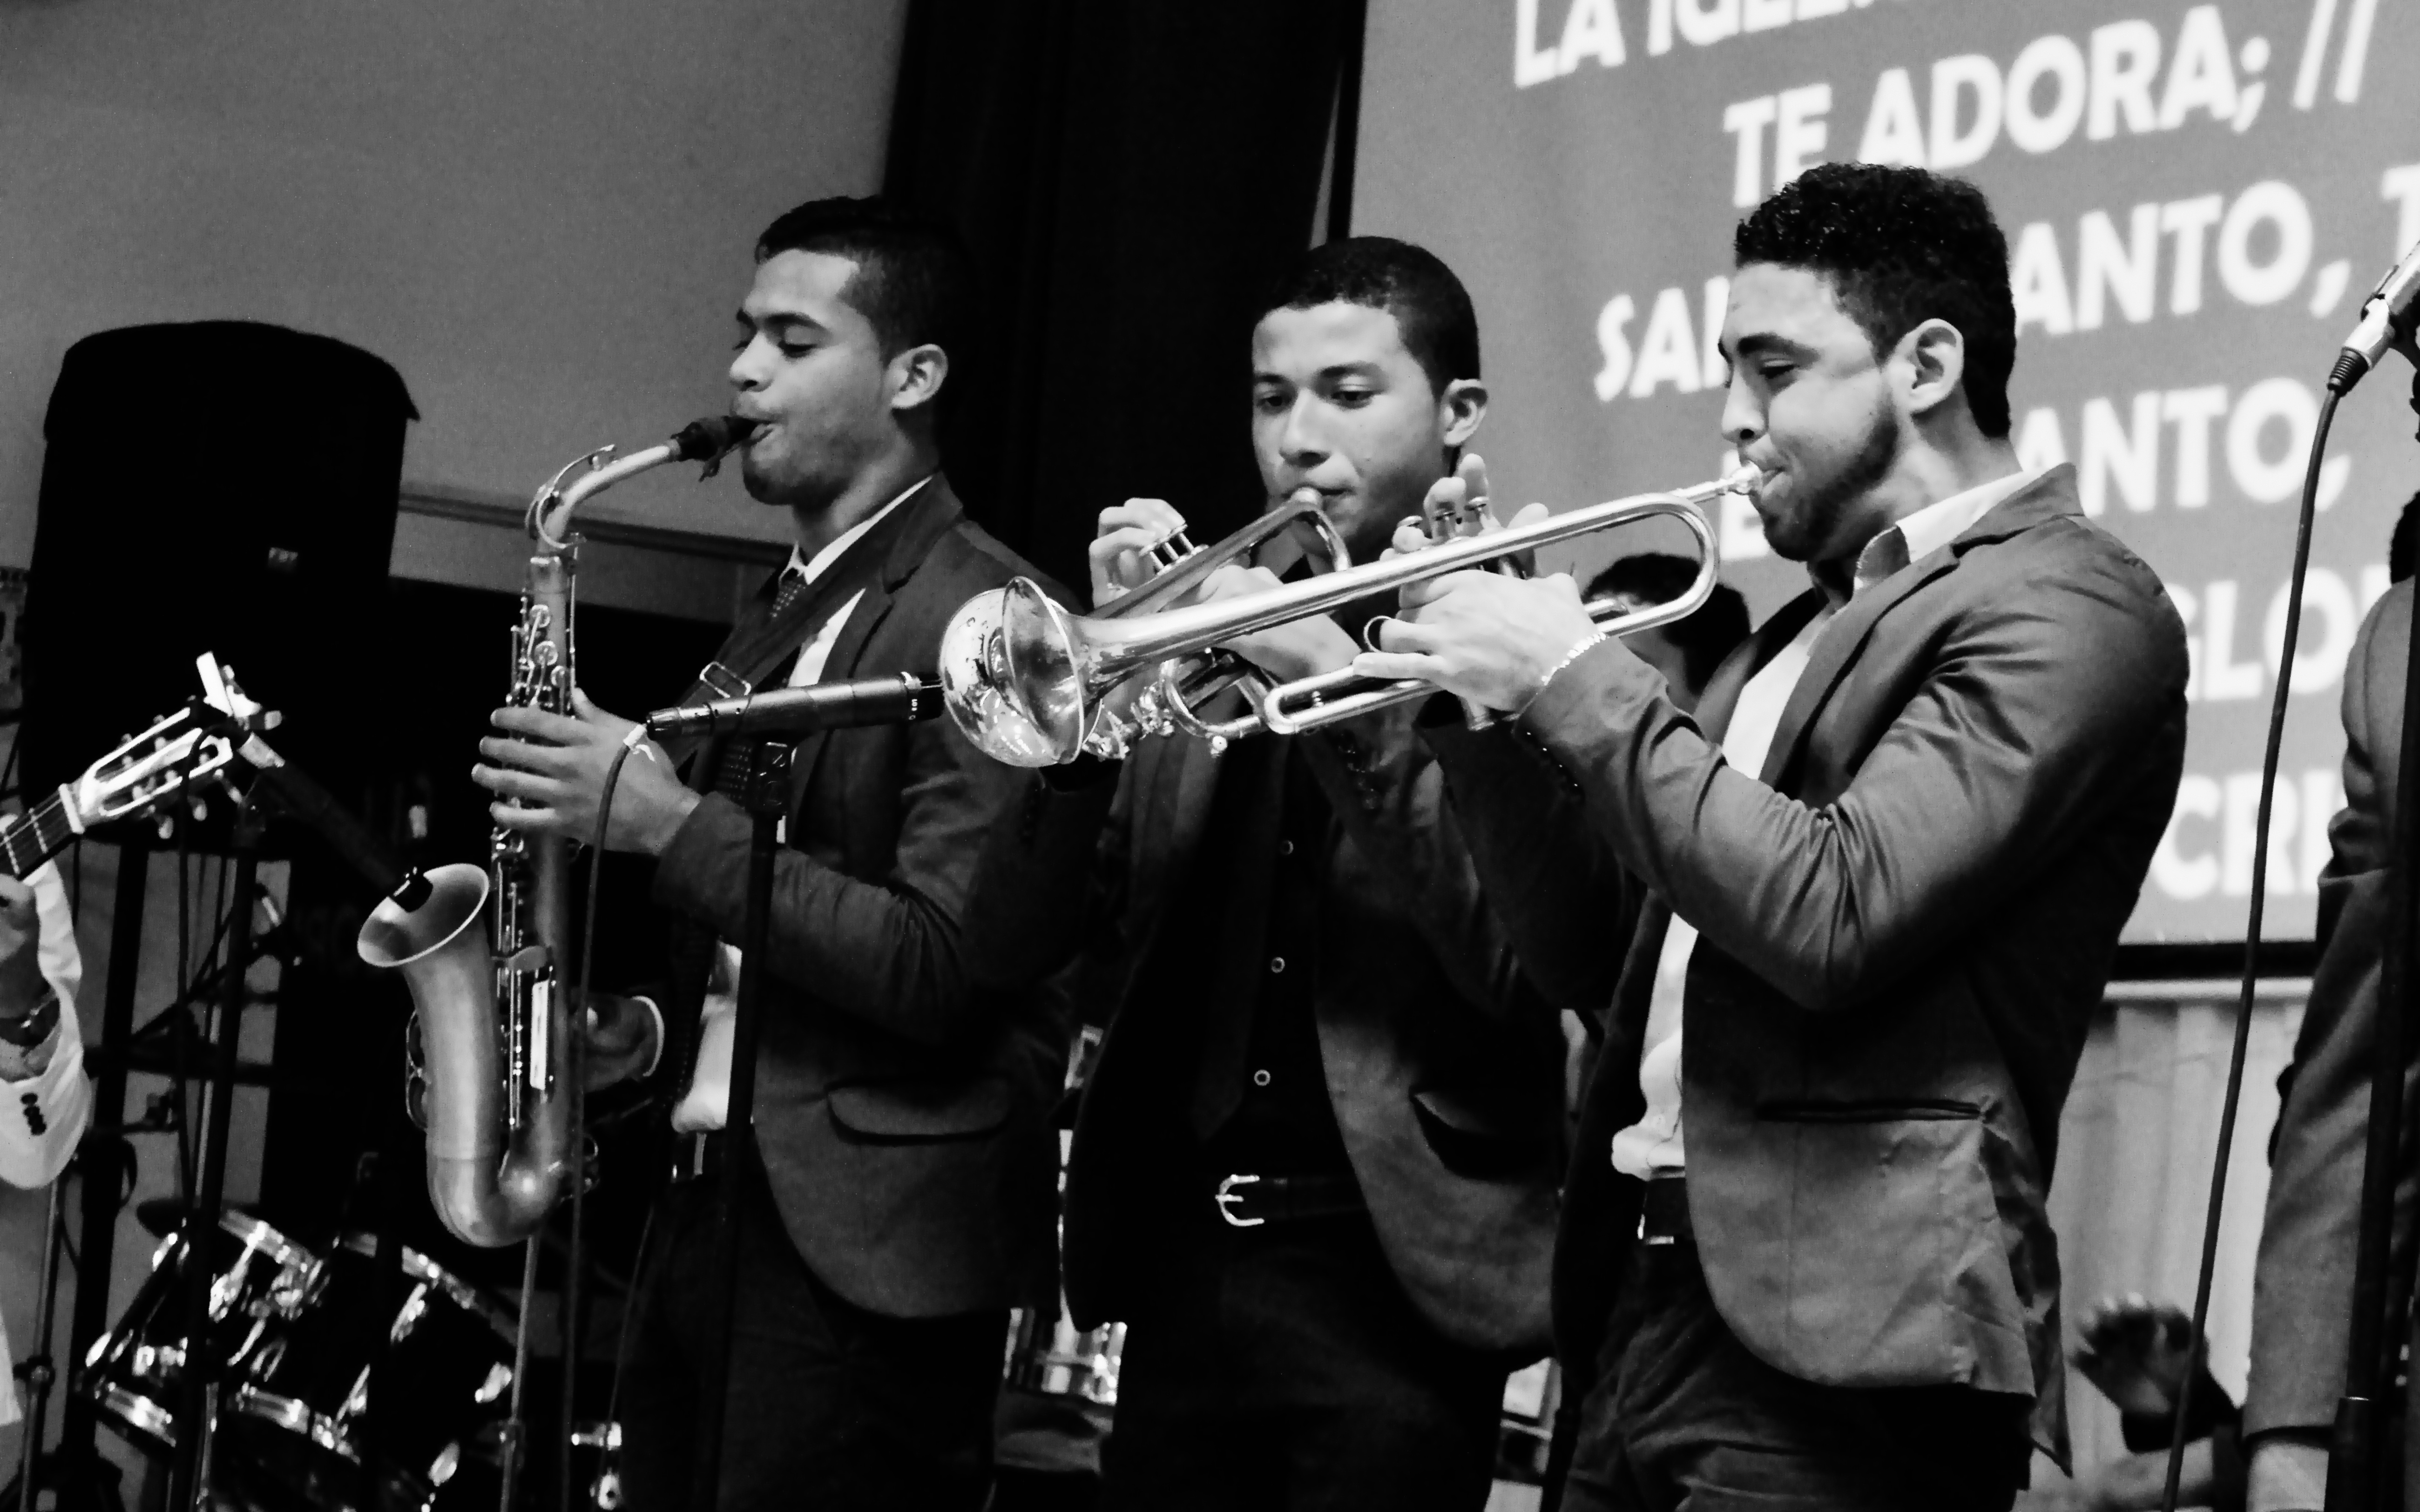
music, black and white, musician, monochrome, jazz, performance, singing, guitarist, entertainment, monochrome photography, social group, musical ensemble